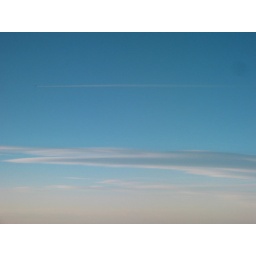
If you look closely the top white streak is another airplane in the sky.